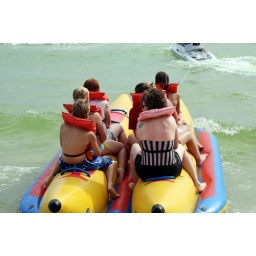
Panama City Beach in July 2009. Justin and Lori take a banana boat ride